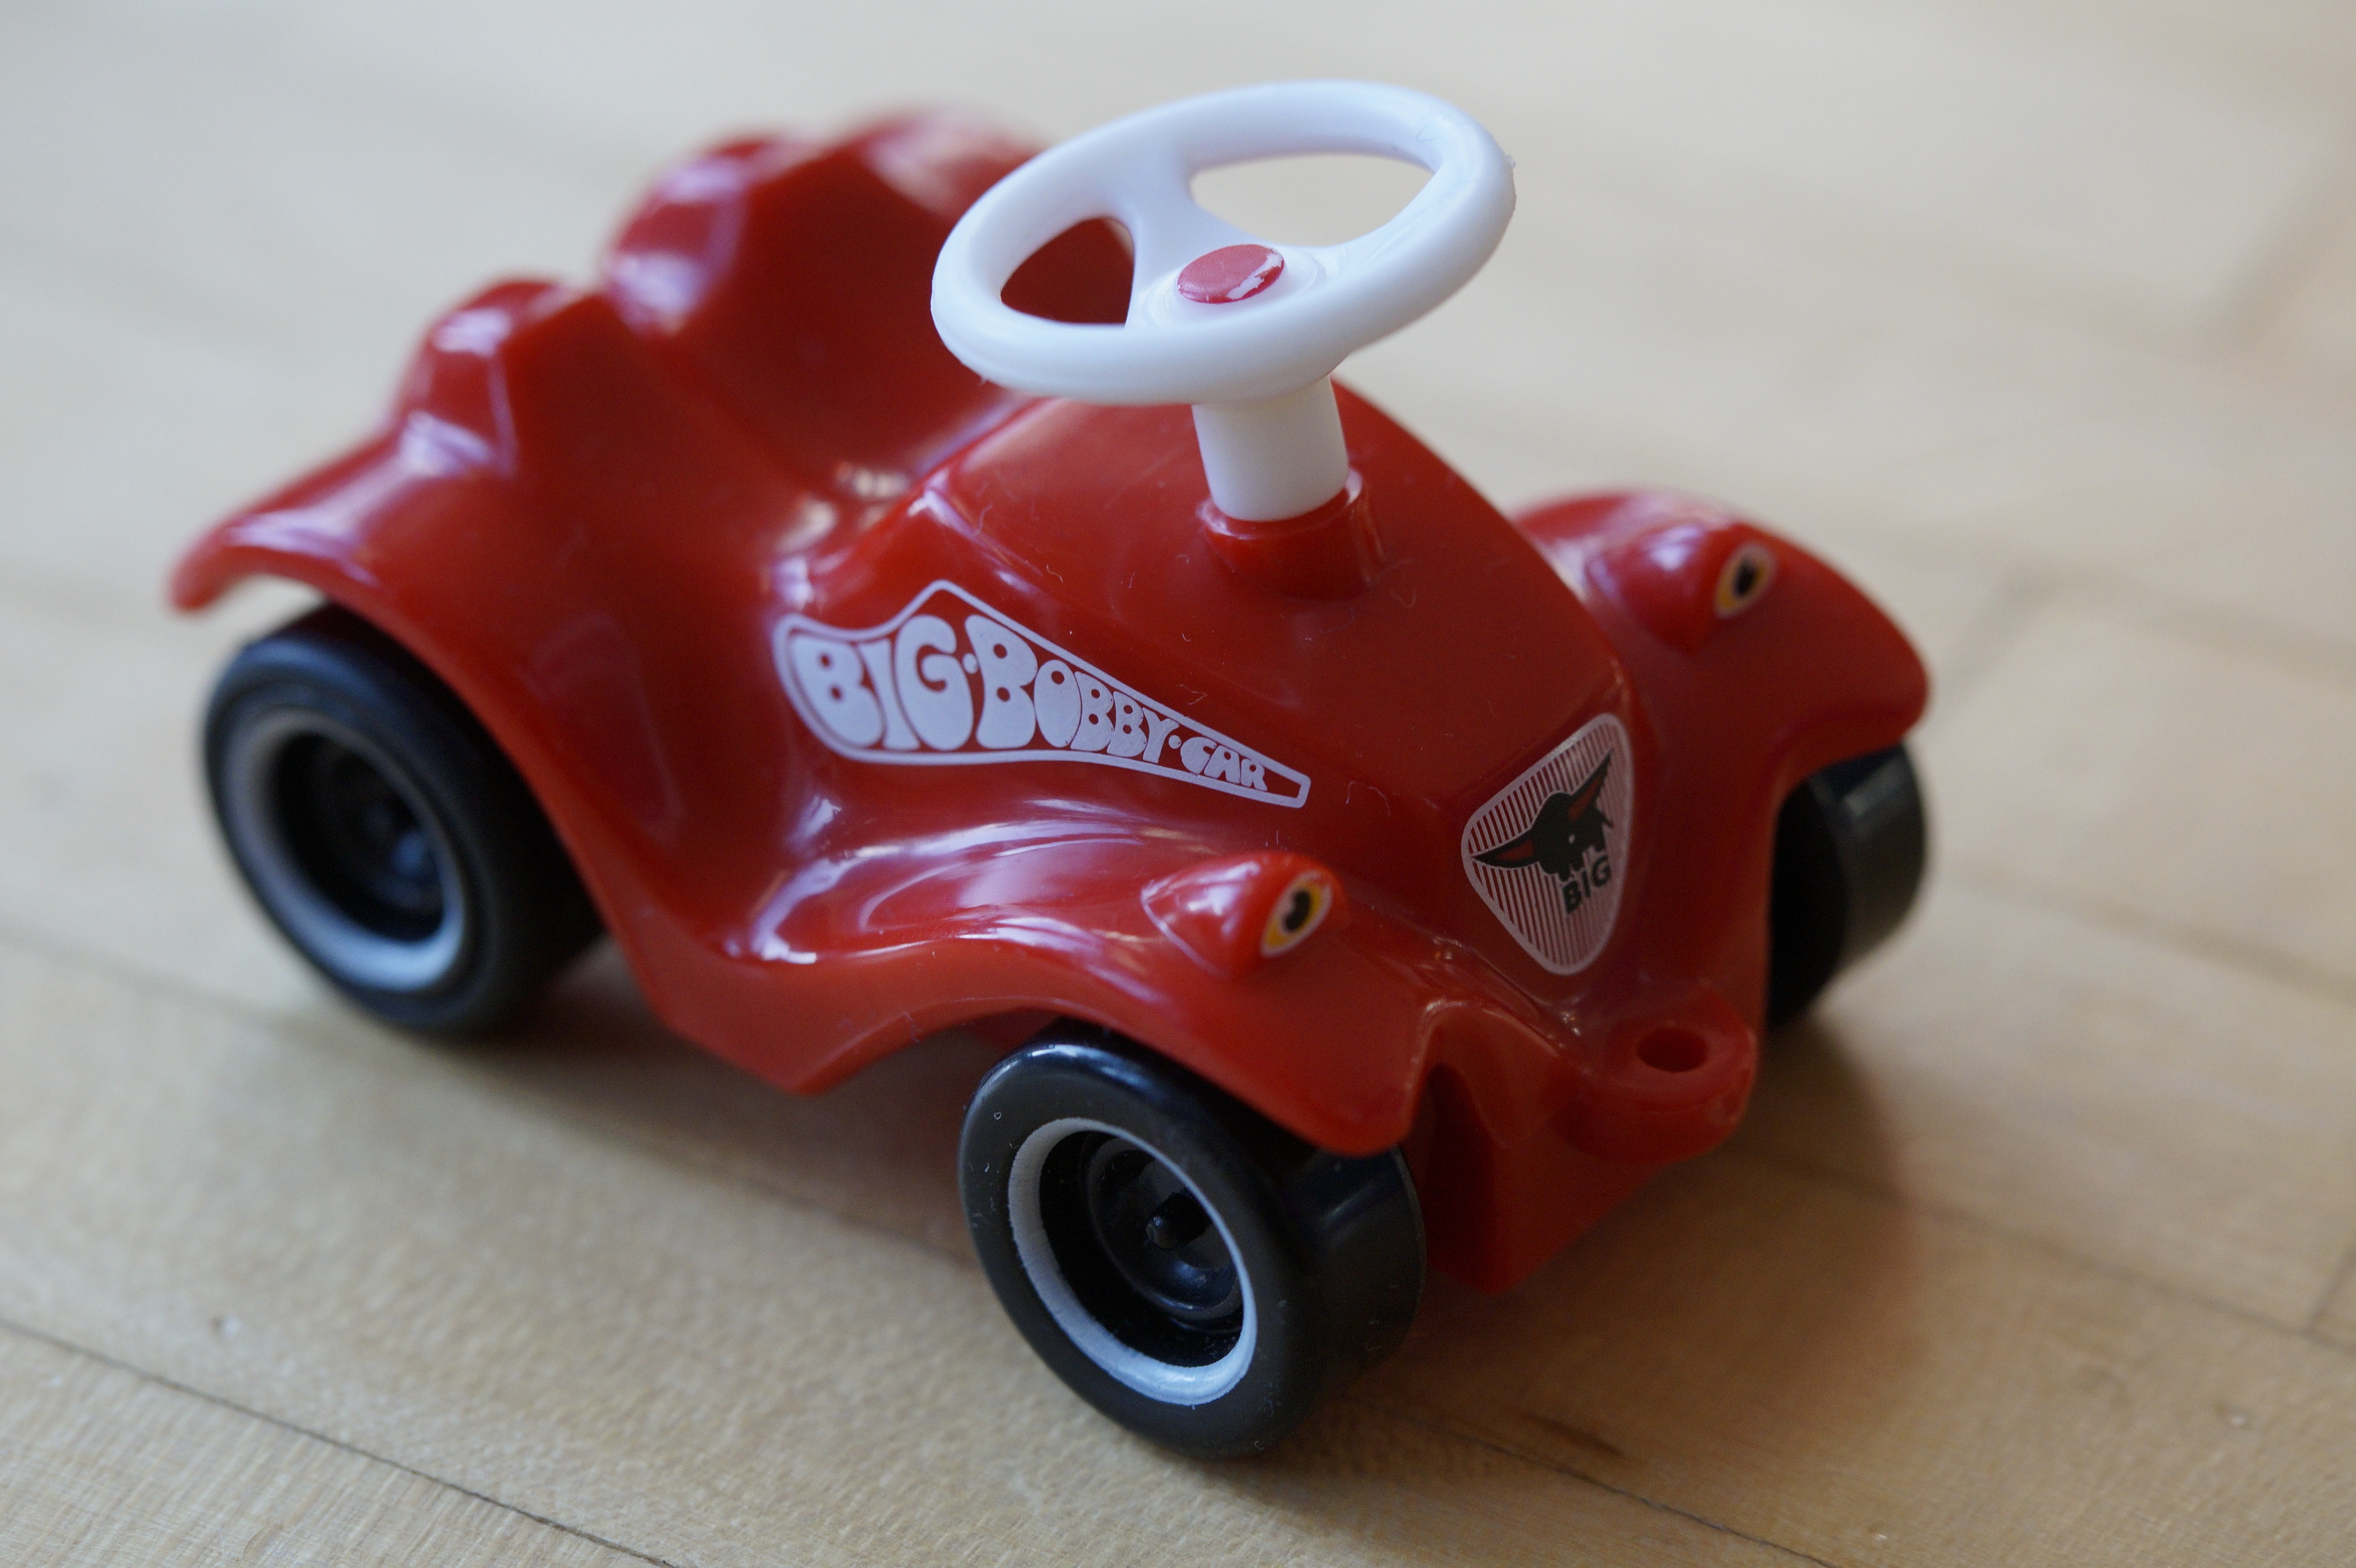
car, red, vehicle, drive, child, auto, toy, sports car, vintage car, miniature, race car, supercar, children, replica, model car, bobby car, land vehicle, miniature car, children vehicle, automobile make, slide car, friction car